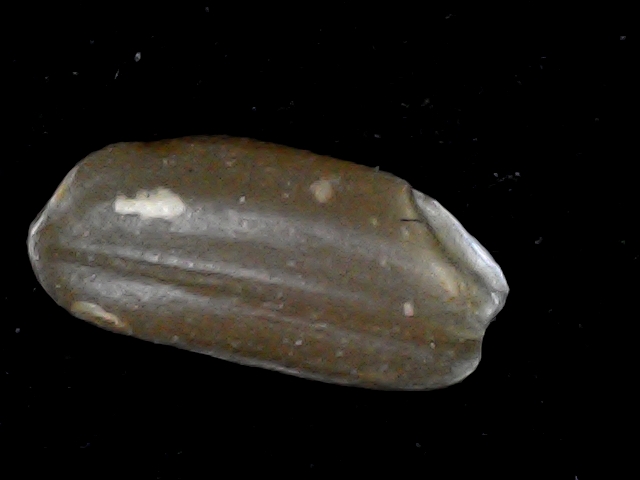
Rice variety: BD76